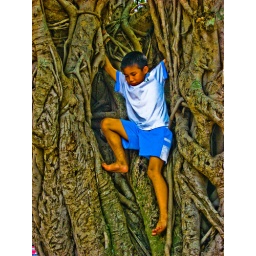
while walking on the streets of Zhangjiang, Guangdong province, i caught this lil boy in a tree